Colonial architecture of Brazil

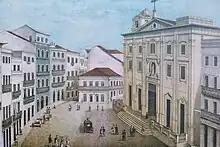
The old Pelourinho Square in Recife and the Corpo Santo Church with its lioz stone facade.

The growing need for skilled professionals in the colonies led the colonial government to create the so-called Military Fortification and Architecture Classes ("Aulas de Fortificação e Arquitetura Militar"), which represent the first schools dedicated to teaching architecture in Brazil. The first one was created in Salvador in 1699, along with the one in Recife at the same time. In 1735, a Class was created in Rio de Janeiro, in which the aforementioned Pinto Alpoim was the first teacher. From these classes the first military engineers graduated in Brazil began to emerge. One outstanding example was José António Caldas (1725–1767), born in Bahia and a student of Manuel Cardoso de Saldanha at the Class of Salvador. He worked on several engineering and architectural projects in the northeast, including the renovations of the Salvador Cathedral (already demolished). He was also sent to the west coast of Africa to perform engineering tasks. From 1761, he was a professor at the Class of Salvador, in which he had graduated.